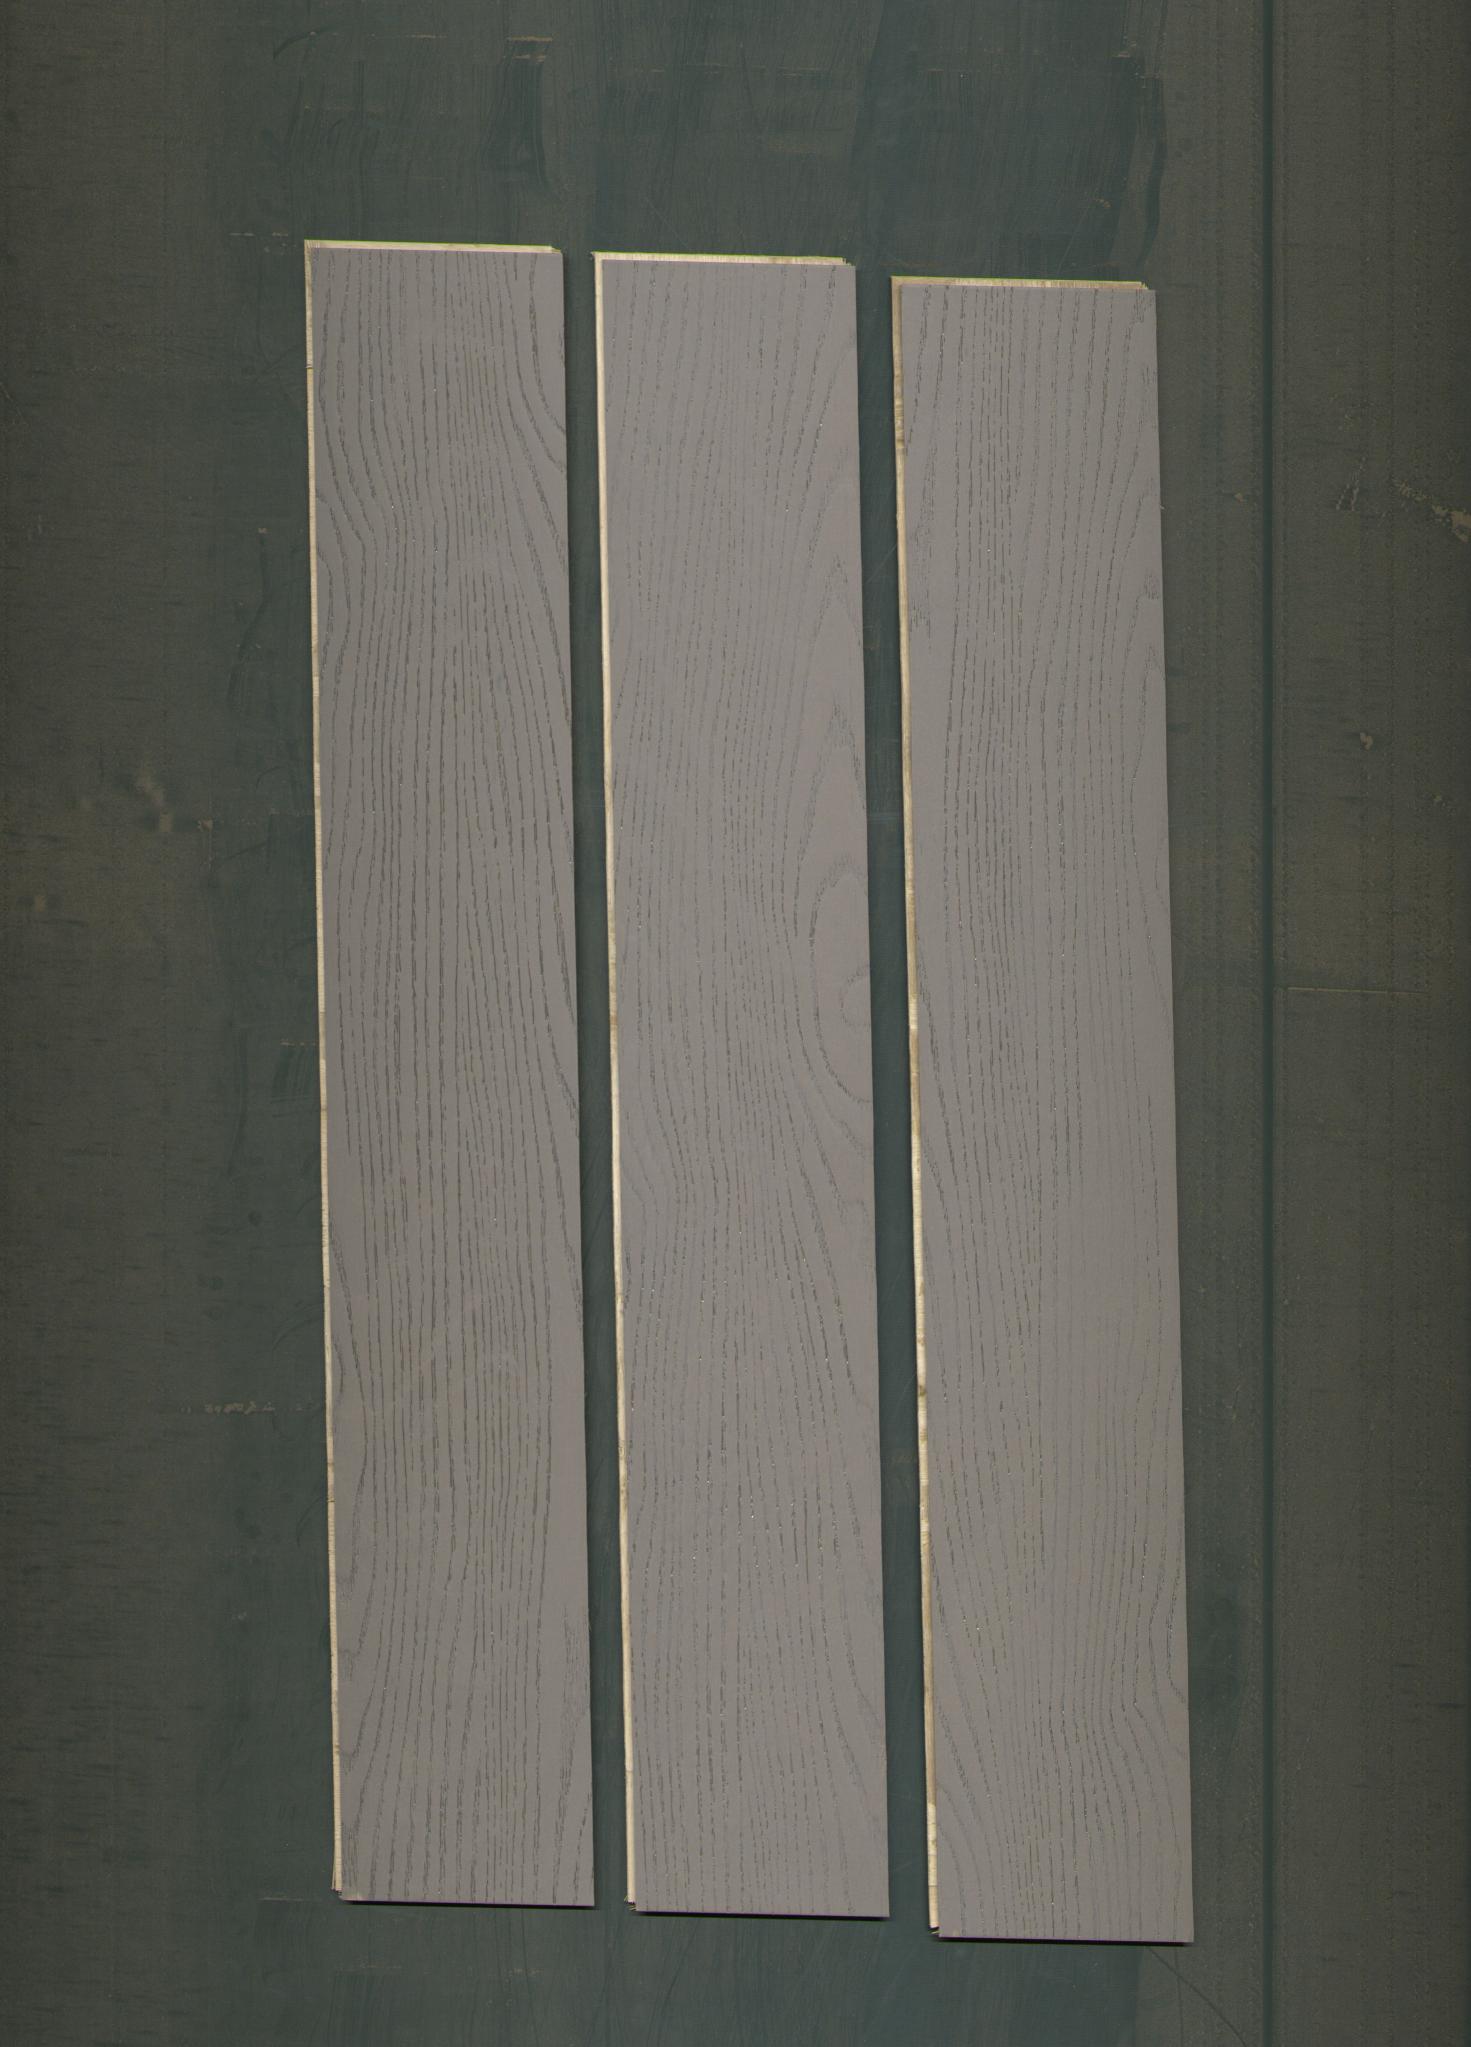
Label: mixers